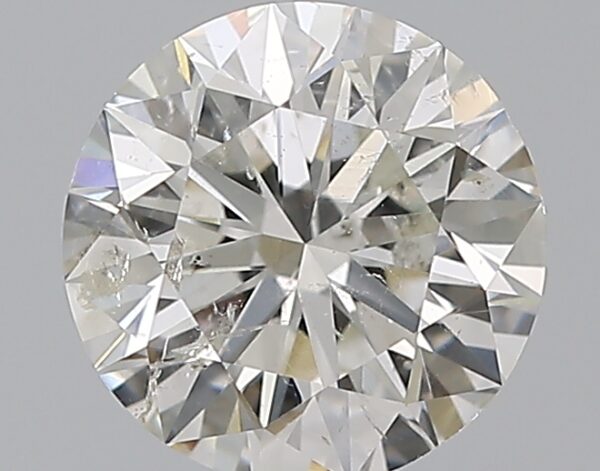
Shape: round
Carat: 1
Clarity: SI2
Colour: G
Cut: EX
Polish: EX
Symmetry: EX
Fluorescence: N
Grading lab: IGI
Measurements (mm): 6.39 x 6.36 x 3.97